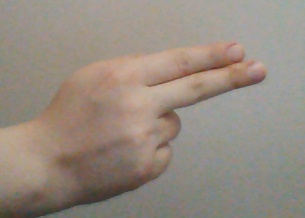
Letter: ain